Jacob Hamblin House

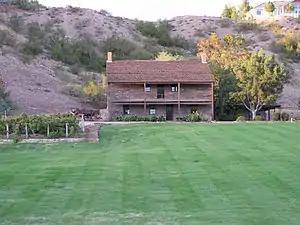

The Jacob Hamblin House is a historic residence and museum located in Santa Clara, Utah. Jacob Hamblin was a Mormon pioneer and missionary who founded Santa Clara in 1854. The home was constructed for Hamblin by missionaries in 1863, following a flood that had destroyed the town, including Hamblin's original dwelling.